Durham Cathedral

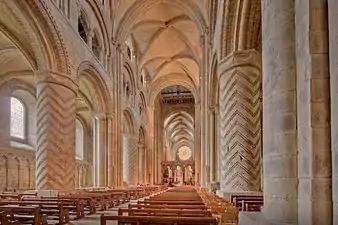
The nave in 2019

Work proceeded on the nave, the walls of which were finished by 1128, and the high vault by 1135. The chapter house was built between 1133 and 1140 (partially demolished in the 18th century). William of St. Carilef died in 1096 before the building was complete and passed responsibility to his successor, Ranulf Flambard, who also built Framwellgate Bridge, the earliest crossing of the River Wear from the town. Three bishops, William of St. Carilef, Ranulf Flambard and Hugh de Puiset, are all buried in the now rebuilt chapter house.